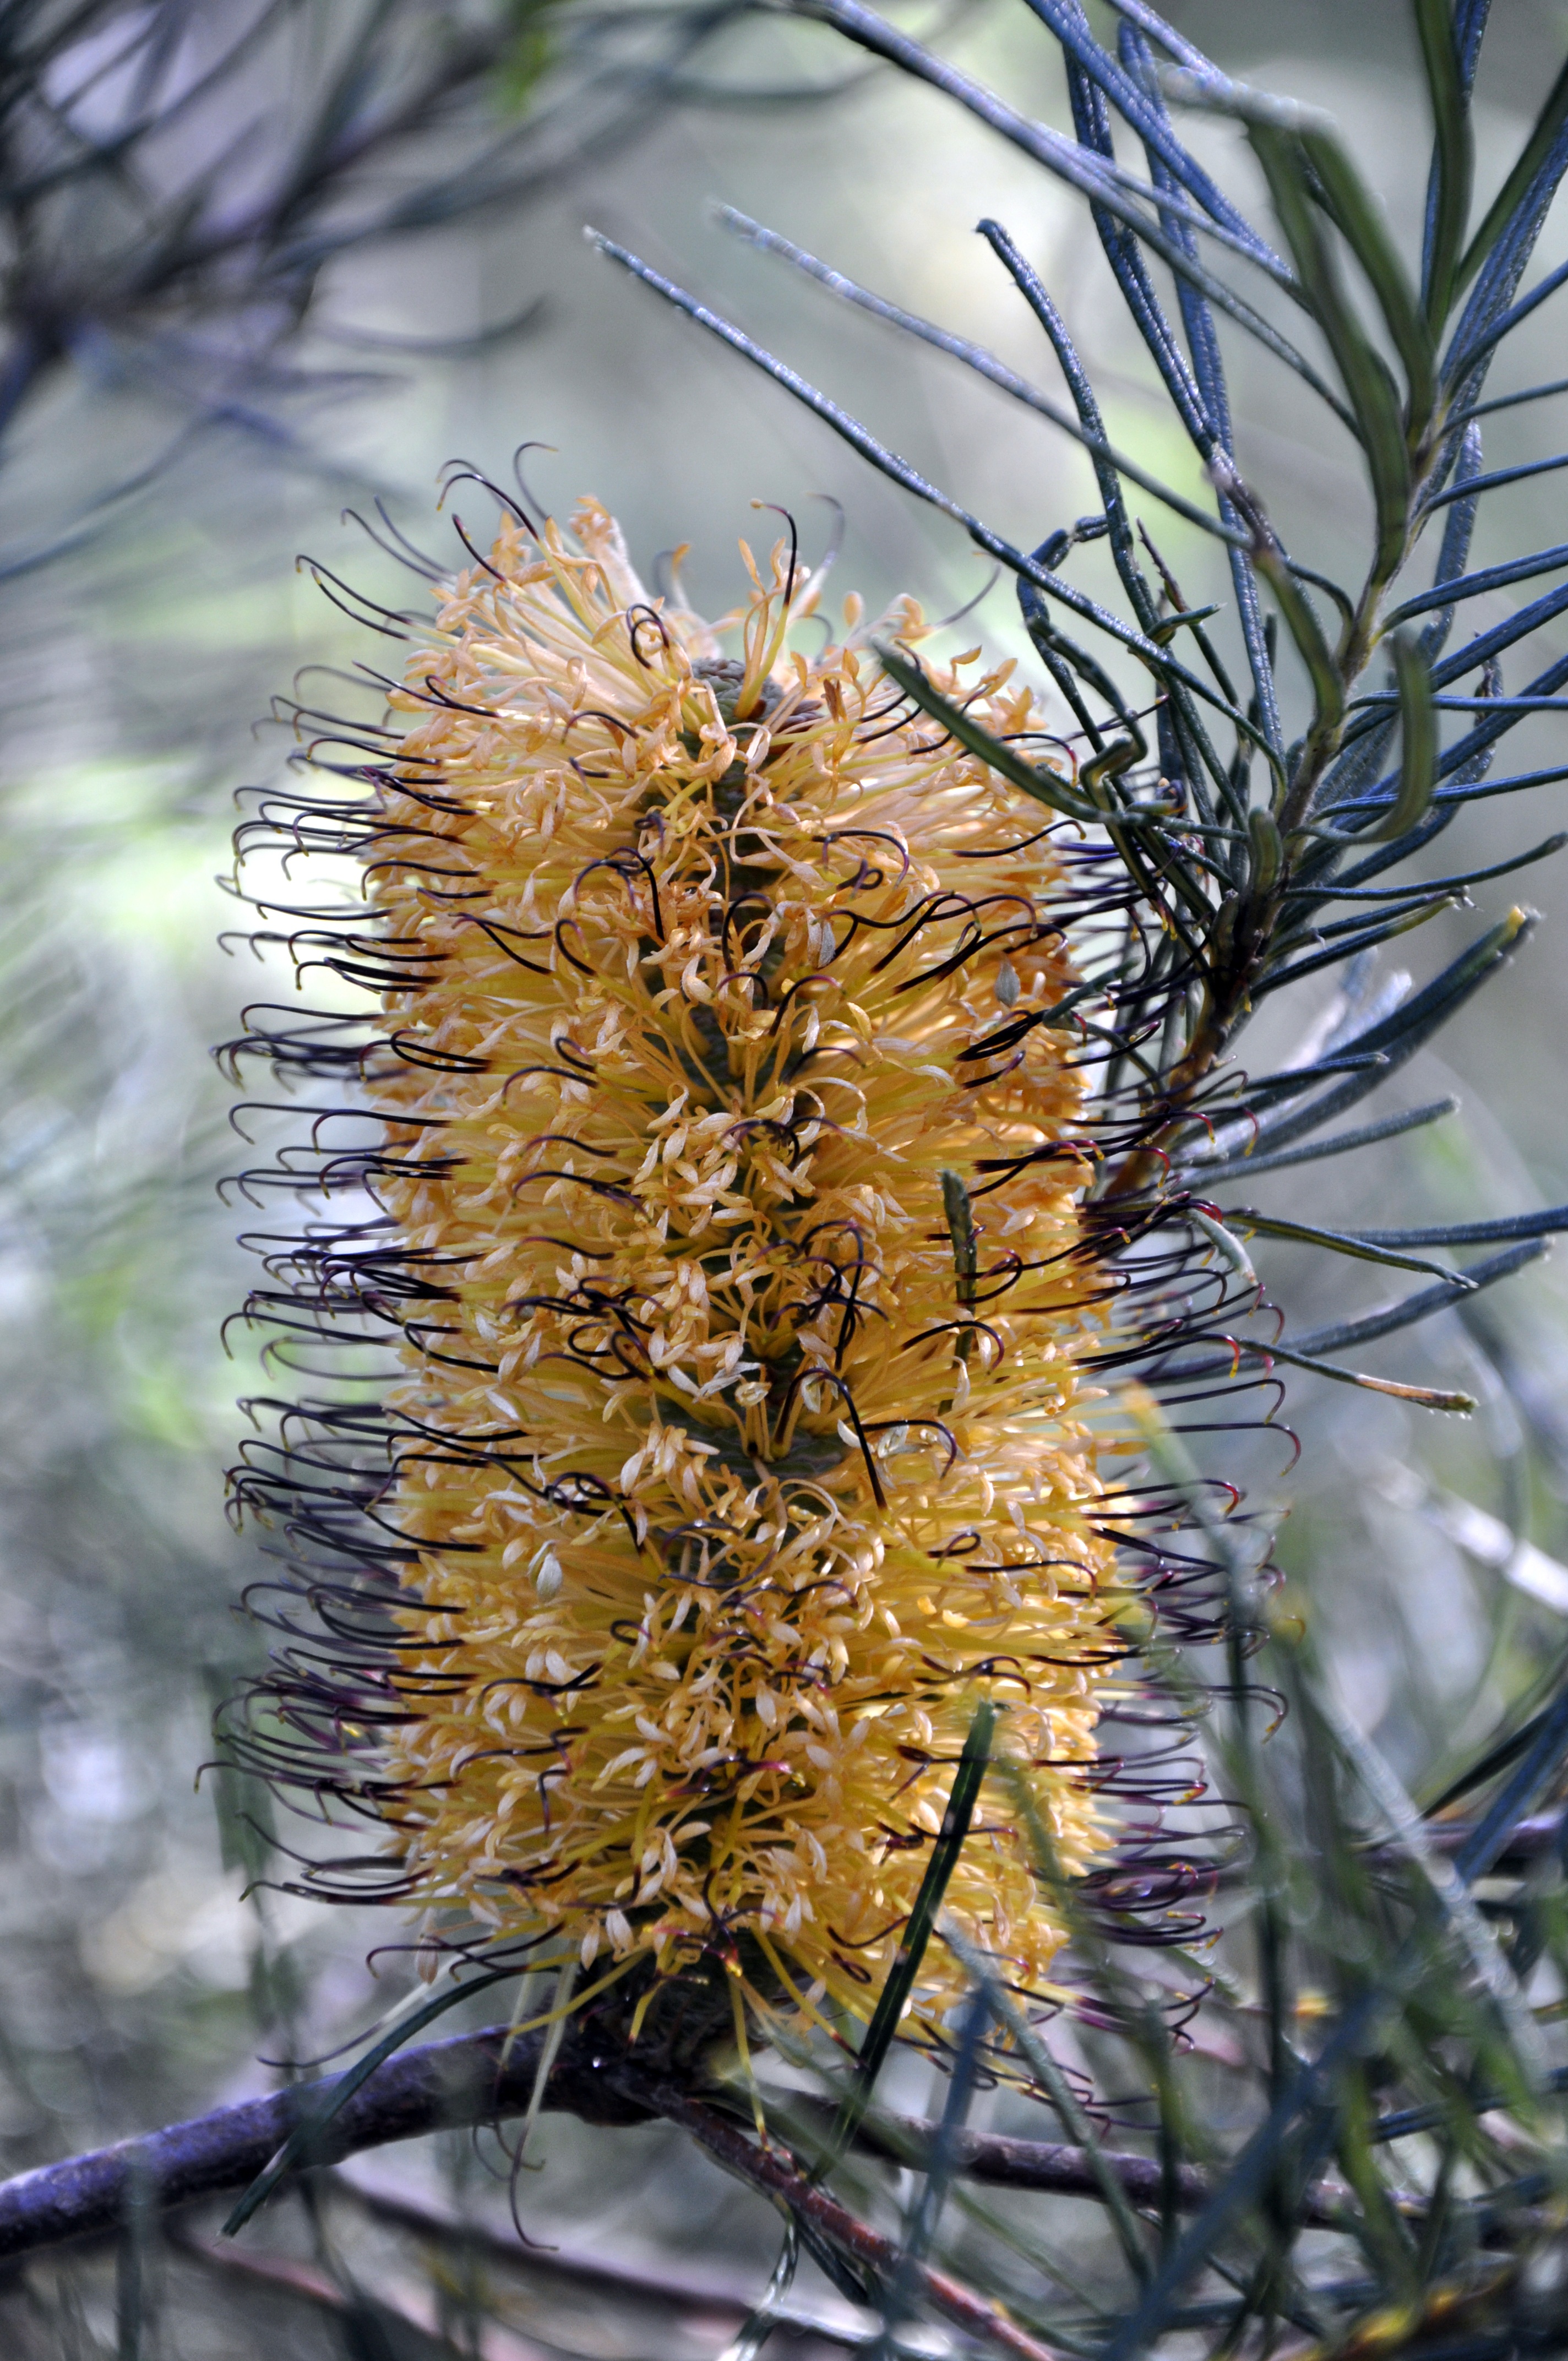
tree, nature, grass, branch, plant, leaf, flower, frost, bush, autumn, botany, yellow, flora, season, wildflower, close up, native, australian, banksia, macro photography, flowering plant, grass family, woody plant, land plant, thorns spines and prickles